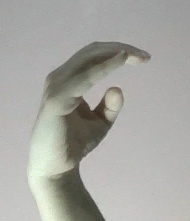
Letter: jeem